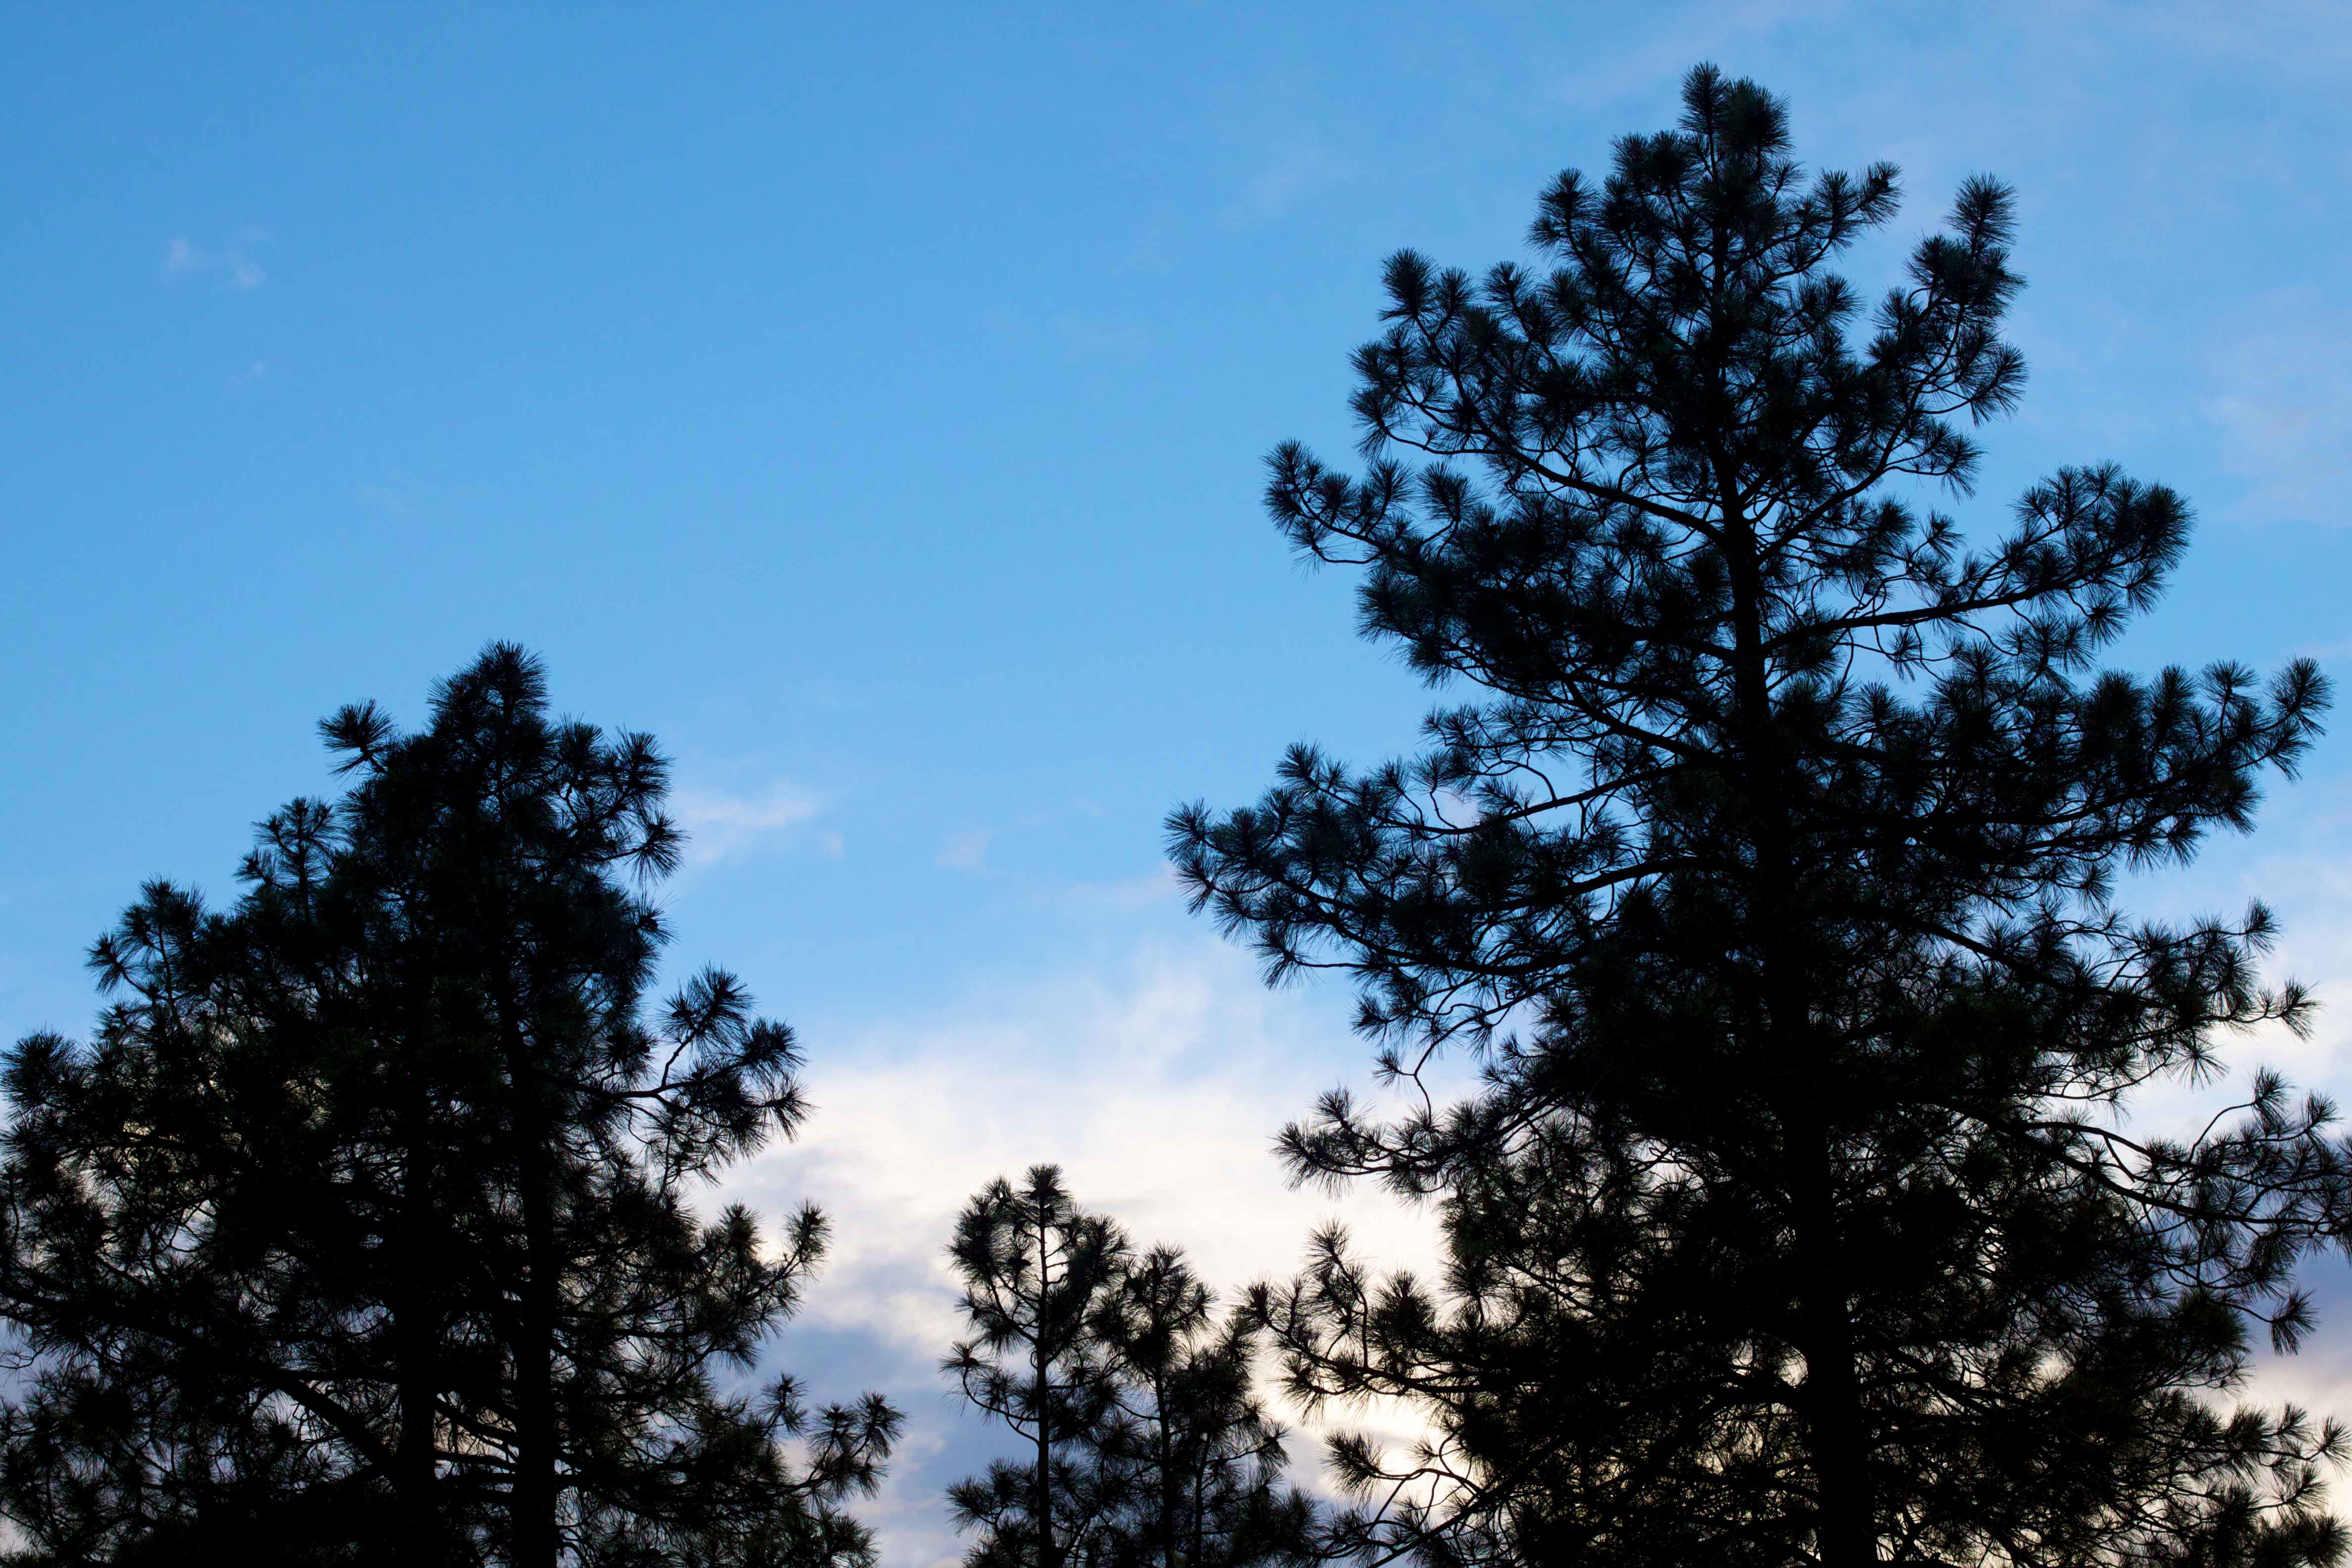
tree, nature, forest, branch, cloud, plant, sky, sunlight, spruce, ecosystem, woody plant, land plant